Lulu Valli

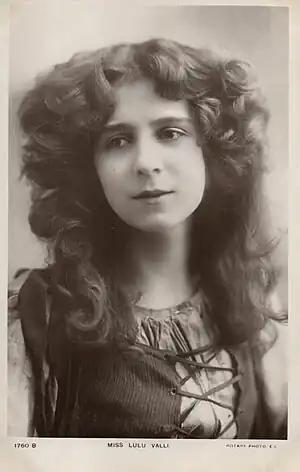
Lulu Valli

Lulu Valli (17 June 1886 – 12 May 1964) was a British actress, stage beauty and former child star of the theatre.